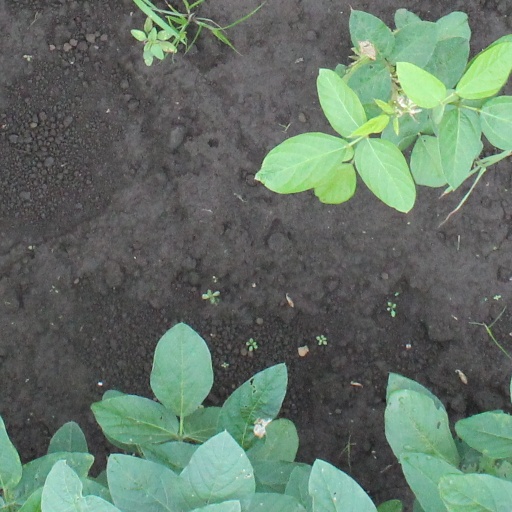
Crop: soybean